Catherine Plaisant

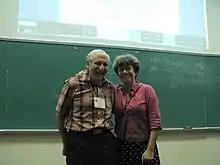
Ben Shneiderman and Catherine Plaisant at the Summer Social Webshop 2012, University of Maryland

Catherine Plaisant completed her Ph.D. in industrial engineering at Pierre and Marie Curie University in Paris, France. She also earned a Diplôme d'Ingénieur from Arts et Métiers ParisTech (one of the French "Grandes écoles").